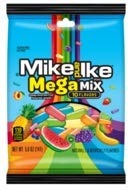
Item Name: Mike and Ike Mega Mix, 5 Ounce Peg Bag -- 12 per case.
Product Description: You want more flavors You got it. Our Mega Mix is loaded with 10 delicious fruity, chewy flavors - Caribbean Punch, Strawberry-Banana, Paradise Punch, Grape Soda, Kiwi Banana, Mango Delight, Watermelon, Pineapple Banana, Peach Berry, and Blue Raspberry - all in ONE BOX. Enjoy them one at a time or mix em up to create your own flavor combination.
Value: 12.0
Unit: Count

Price: 33.89